Karl Ernst

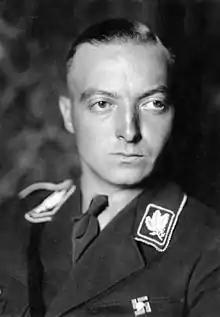
Ernst in 1933

Karl Ernst (1 September 1904 – 30 June 1934) was an SA- who, from March 1933, was the SA commander in Berlin. Prior to joining the Nazi Party, he had been a hotel bellhop and a bouncer at gay nightclubs. He was one of the chief participants in the extrajudicial execution of . Ernst was himself extrajudicially executed in the Night of the Long Knives.